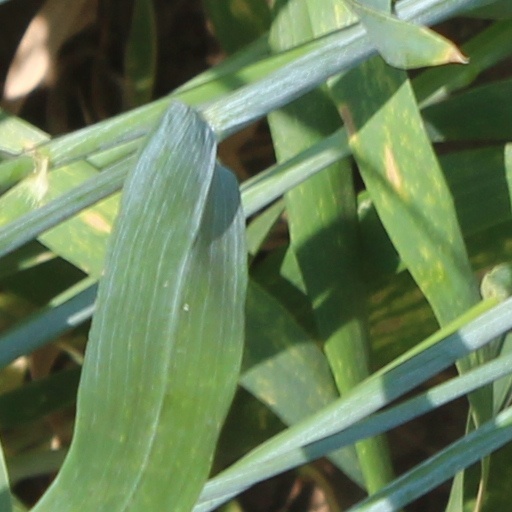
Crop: wheat